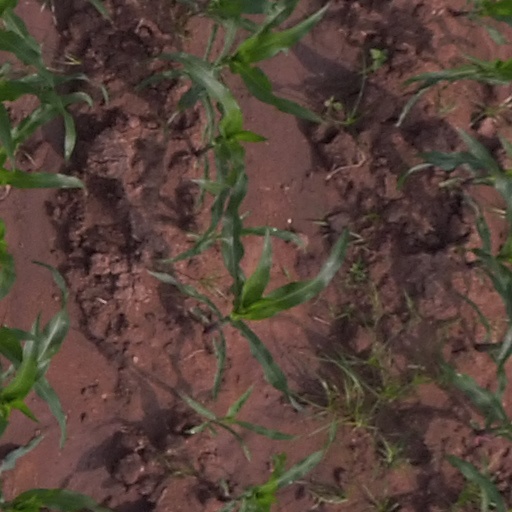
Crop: maize; corn